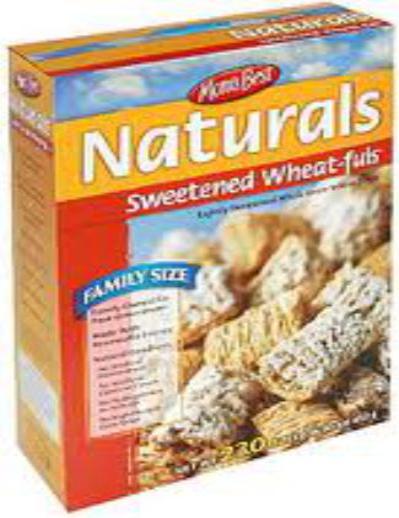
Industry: Food